Bhai Maharaj Singh

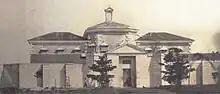
Photograph of Outram Prison (Pearl's Hill Prison; also known as 'Outram Road Prison') in the 1850s. Bhai Maharaj Singh was imprisoned here from 1850 to 1856.

Maharaj Singh came to learn about the British plan to remove Duleep Singh, the last Maharaja of the Sikh Empire, from the Punjab by sending him abroad to England. Maharaj Singh perceived this as a major blow to the freedom struggle and therefore he sent six of his loyal followers on a mission to Lahore where they would be intercepted by Mian Ganesh, who was planned to aid them in their undertaking. They had designed to somehow bring Maharaja Duleep Singh to their headquarters in the Jammu Hills, where they would lead a more general rebellion against the British from. Thus, five or six persons from the mission would always reside near the palace walls where Duleep Singh was kept at with the goal of abducting him and taking him back to fulfill their ultimate plan.